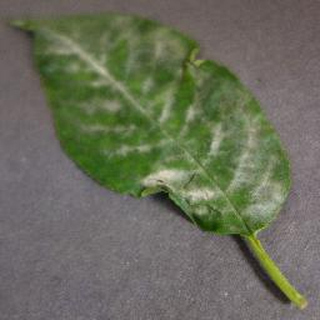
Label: cherry_powdery_mildew